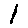
Label: 1